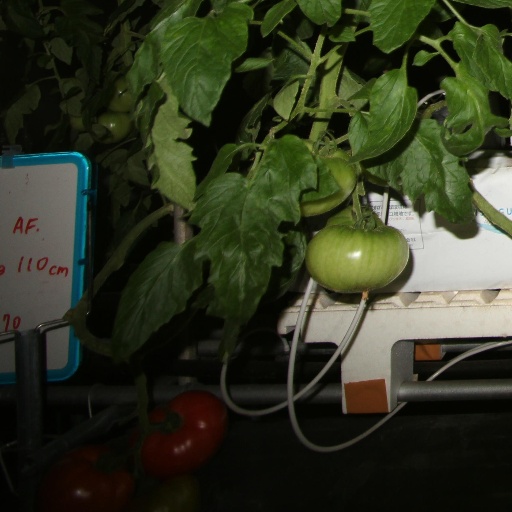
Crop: tomato